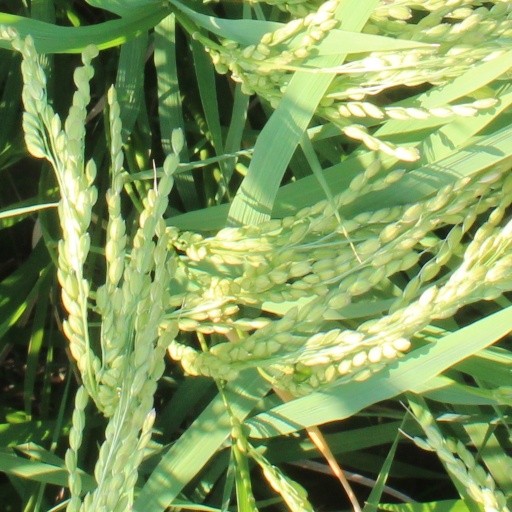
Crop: rice